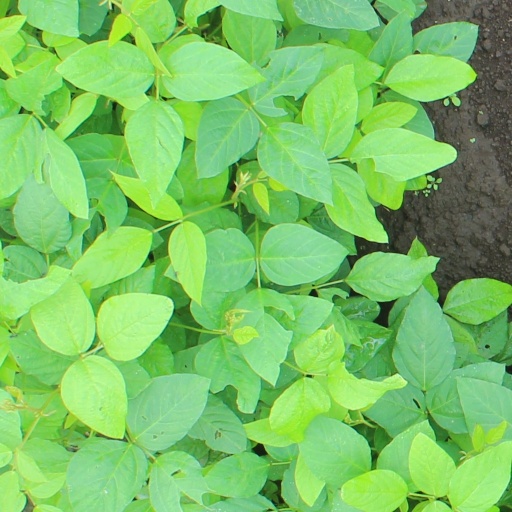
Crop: soybean